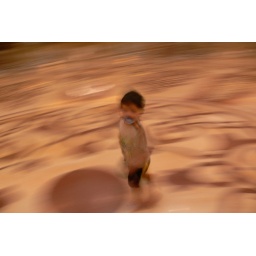
A boy running around and enjoying himself in the Emirates Palace.